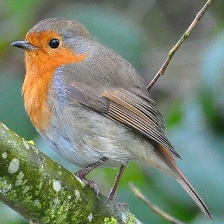
Species: AMERICAN ROBIN
Scientific name: TURDUS MIGRATORIUS
ImageNet parent category: robin